Thurbo

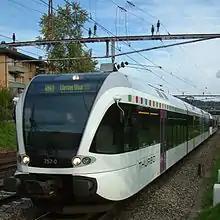
Stadler GTW with former THURBO livery operating as S26 service of Zürich S-Bahn in the Töss Valley

Starting in 2026, the current fleet will be replaced stepwise with Stadler FLIRT Evo trainsets as part of a large order by SBB, Thurbo and RegionAlps.